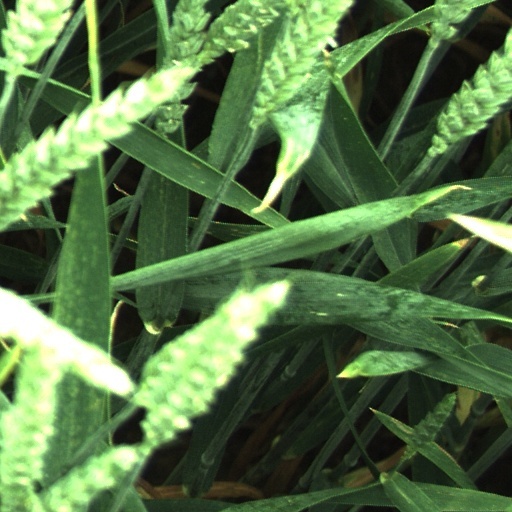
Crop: wheat